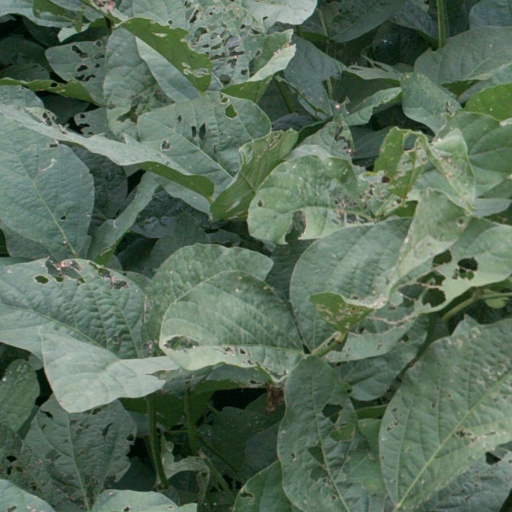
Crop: soybean